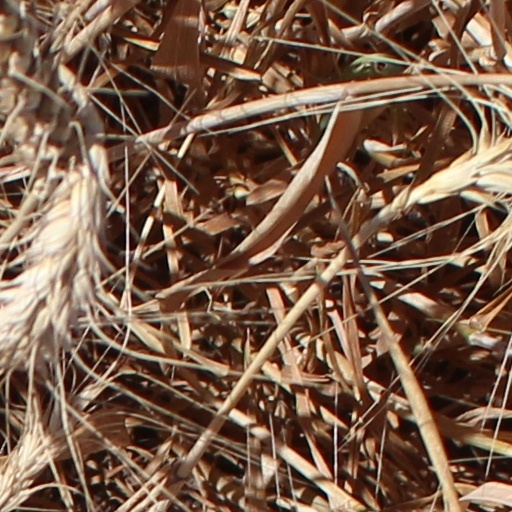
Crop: wheat